René Maran

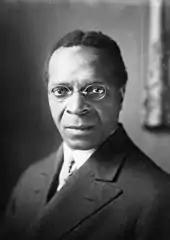
René Maran, 1930

René Maran (5 November 1887 – 9 May 1960) was a French poet and novelist, and the first black writer to win the French Prix Goncourt (in 1921).